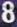
Number: 8